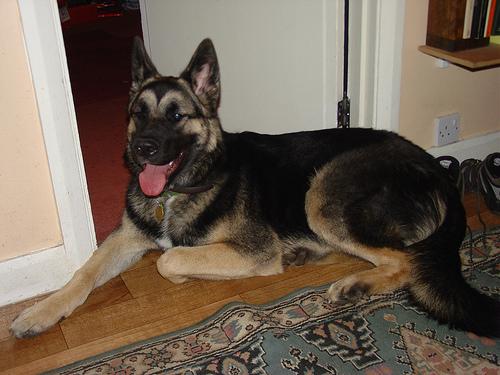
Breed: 211-n000018-German_shepherd